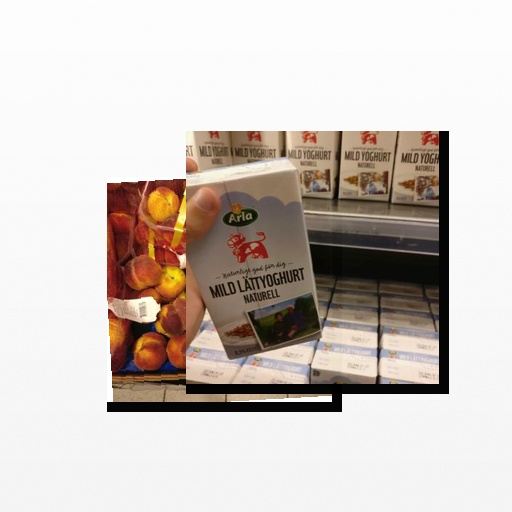
Food items: natural_low_fat_yogurt, peach